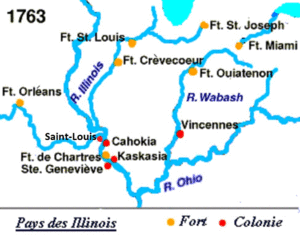
Francisation de la carte du pays des Illinois à l'époque de la Nouvelle-France et de la Louisiane française.
Fort Pimiteoui fut un fort français construit au XVIIᵉ siècle en Nouvelle-France. Il porta le nom de Fort Illinois ou Fort Peoria au XVIIᵉ siècle avant de prendre celui de Pimiteoui au XVIIIᵉ siècle.
Le Fort Orléans était un fort français qui fut le premier fort de tous les pays européens construit sur les bords du fleuve Missouri. C'était un pivot stratégique dans le vaste empire de la Nouvelle-France s'étendant de Montréal, Canada, jusqu'au Nouveau-Mexique. C'était le premier établissement permanent au Missouri à la limite occidentale du Pays des Illinois.
Le Pays des Illinois ou Haute-Louisiane était une subdivision administrative et politique de la Louisiane à l'époque de la Nouvelle-France. Le chef-lieu du Pays des Illinois était Fort de Chartres, au point de rencontre du fleuve Mississippi et du Meramec. La région, peuplée de colons canadiens, connut une effervescence plus marquée entre les confluents du Mississippi, du Meramac et de la rivière des Kaskaskias. Vivant d'étroites fréquentations avec les Amérindiens, la population était regroupée en plusieurs villages : Kaskaskia, Cahokia, Prairie du Rocher, Sainte-Geneviève, Saint-Philippe, et Vincennes un peu plus à l'est, aux abords de l'Ohio. En 1752, la population s'était élevée à 2,573 habitants sans Vincennes.
Fort Ouiatenon fut un fort français construit au XVIIIᵉ siècle en Nouvelle-France.
L'histoire de l'Illinois se reflète au travers plusieurs grandes périodes historiques, à savoir la période précolombienne, celle de l'exploration et de la colonisation européenne, son développement en tant que partie de la frontière américaine et enfin sa croissance pour devenir l'un des États les plus peuplés et économiquement puissants des États-Unis.
Fort Miamis est un fort construit au XVIIIᵉ siècle en Nouvelle-France. Il fut nommé Fort Miamis, comme l'avait été un autre fort, construit au siècle précédent.
Le fort de Chartres est un poste français, érigé en 1720 aux abords du Mississippi, et un centre administratif de la région du Pays des Illinois en Nouvelle-France, plus particulièrement en Louisiane. Il fut le siège de plusieurs gouverneurs du Pays des Illinois et de Haute-Louisiane
Saint-Louis est une ville indépendante du Missouri, deuxième plus grande ville de cet État américain du Midwest après Kansas City, et un important port sur le Mississippi. Elle est située à la limite orientale de l'État, à 418 km au sud-sud-ouest de Chicago.
Liste des gouverneurs du Pays des Illinois et de la Haute-Louisiane, depuis sa fondation par les premiers colons français et Canadiens français venus s’installés dans cette région de la Nouvelle-France dès la fin du XVIIᵉ siècle jusqu’à la vente de la Louisiane en 1803 par Napoléon Iᵉʳ aux États-Unis. Ces gouverneurs dépendirent au début du gouverneur-général de la Nouvelle-France, puis du gouverneur de la Louisiane française. Après le traité de Paris de 1763, la France perd le Canada au profit des autorités anglaises et la Louisiane française au profit des autorités espagnoles, sous le nom de Louisiane espagnole. Après la vente de la Louisiane par Napoléon Iᵉʳ aux États-Unis en décembre 1803, la Haute-Louisiane est remise aux autorités américaines en mars 1804.
Fort Saint-Joseph était un fort français construit au XVIIᵉ siècle en Nouvelle-France près du lac Michigan.
Le Fort Crèvecœur est fondé par les compagnons de René Robert Cavelier de la Salle et de Henri de Tonti, en Haute-Louisiane en 1679. Ce lieu, au bord de la rivière Illinois, est le point de départ pour explorer la région du Pays des Illinois, qui mène du sud des Grands lacs au Mississippi.